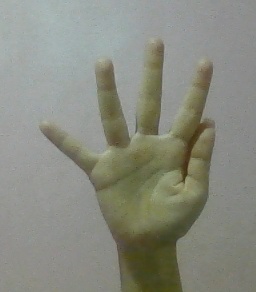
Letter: sheen